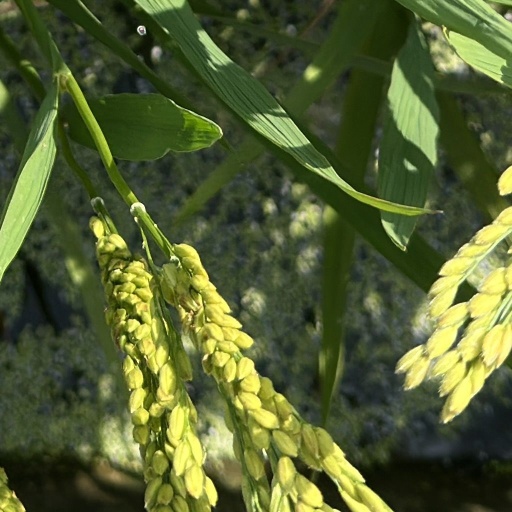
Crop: rice